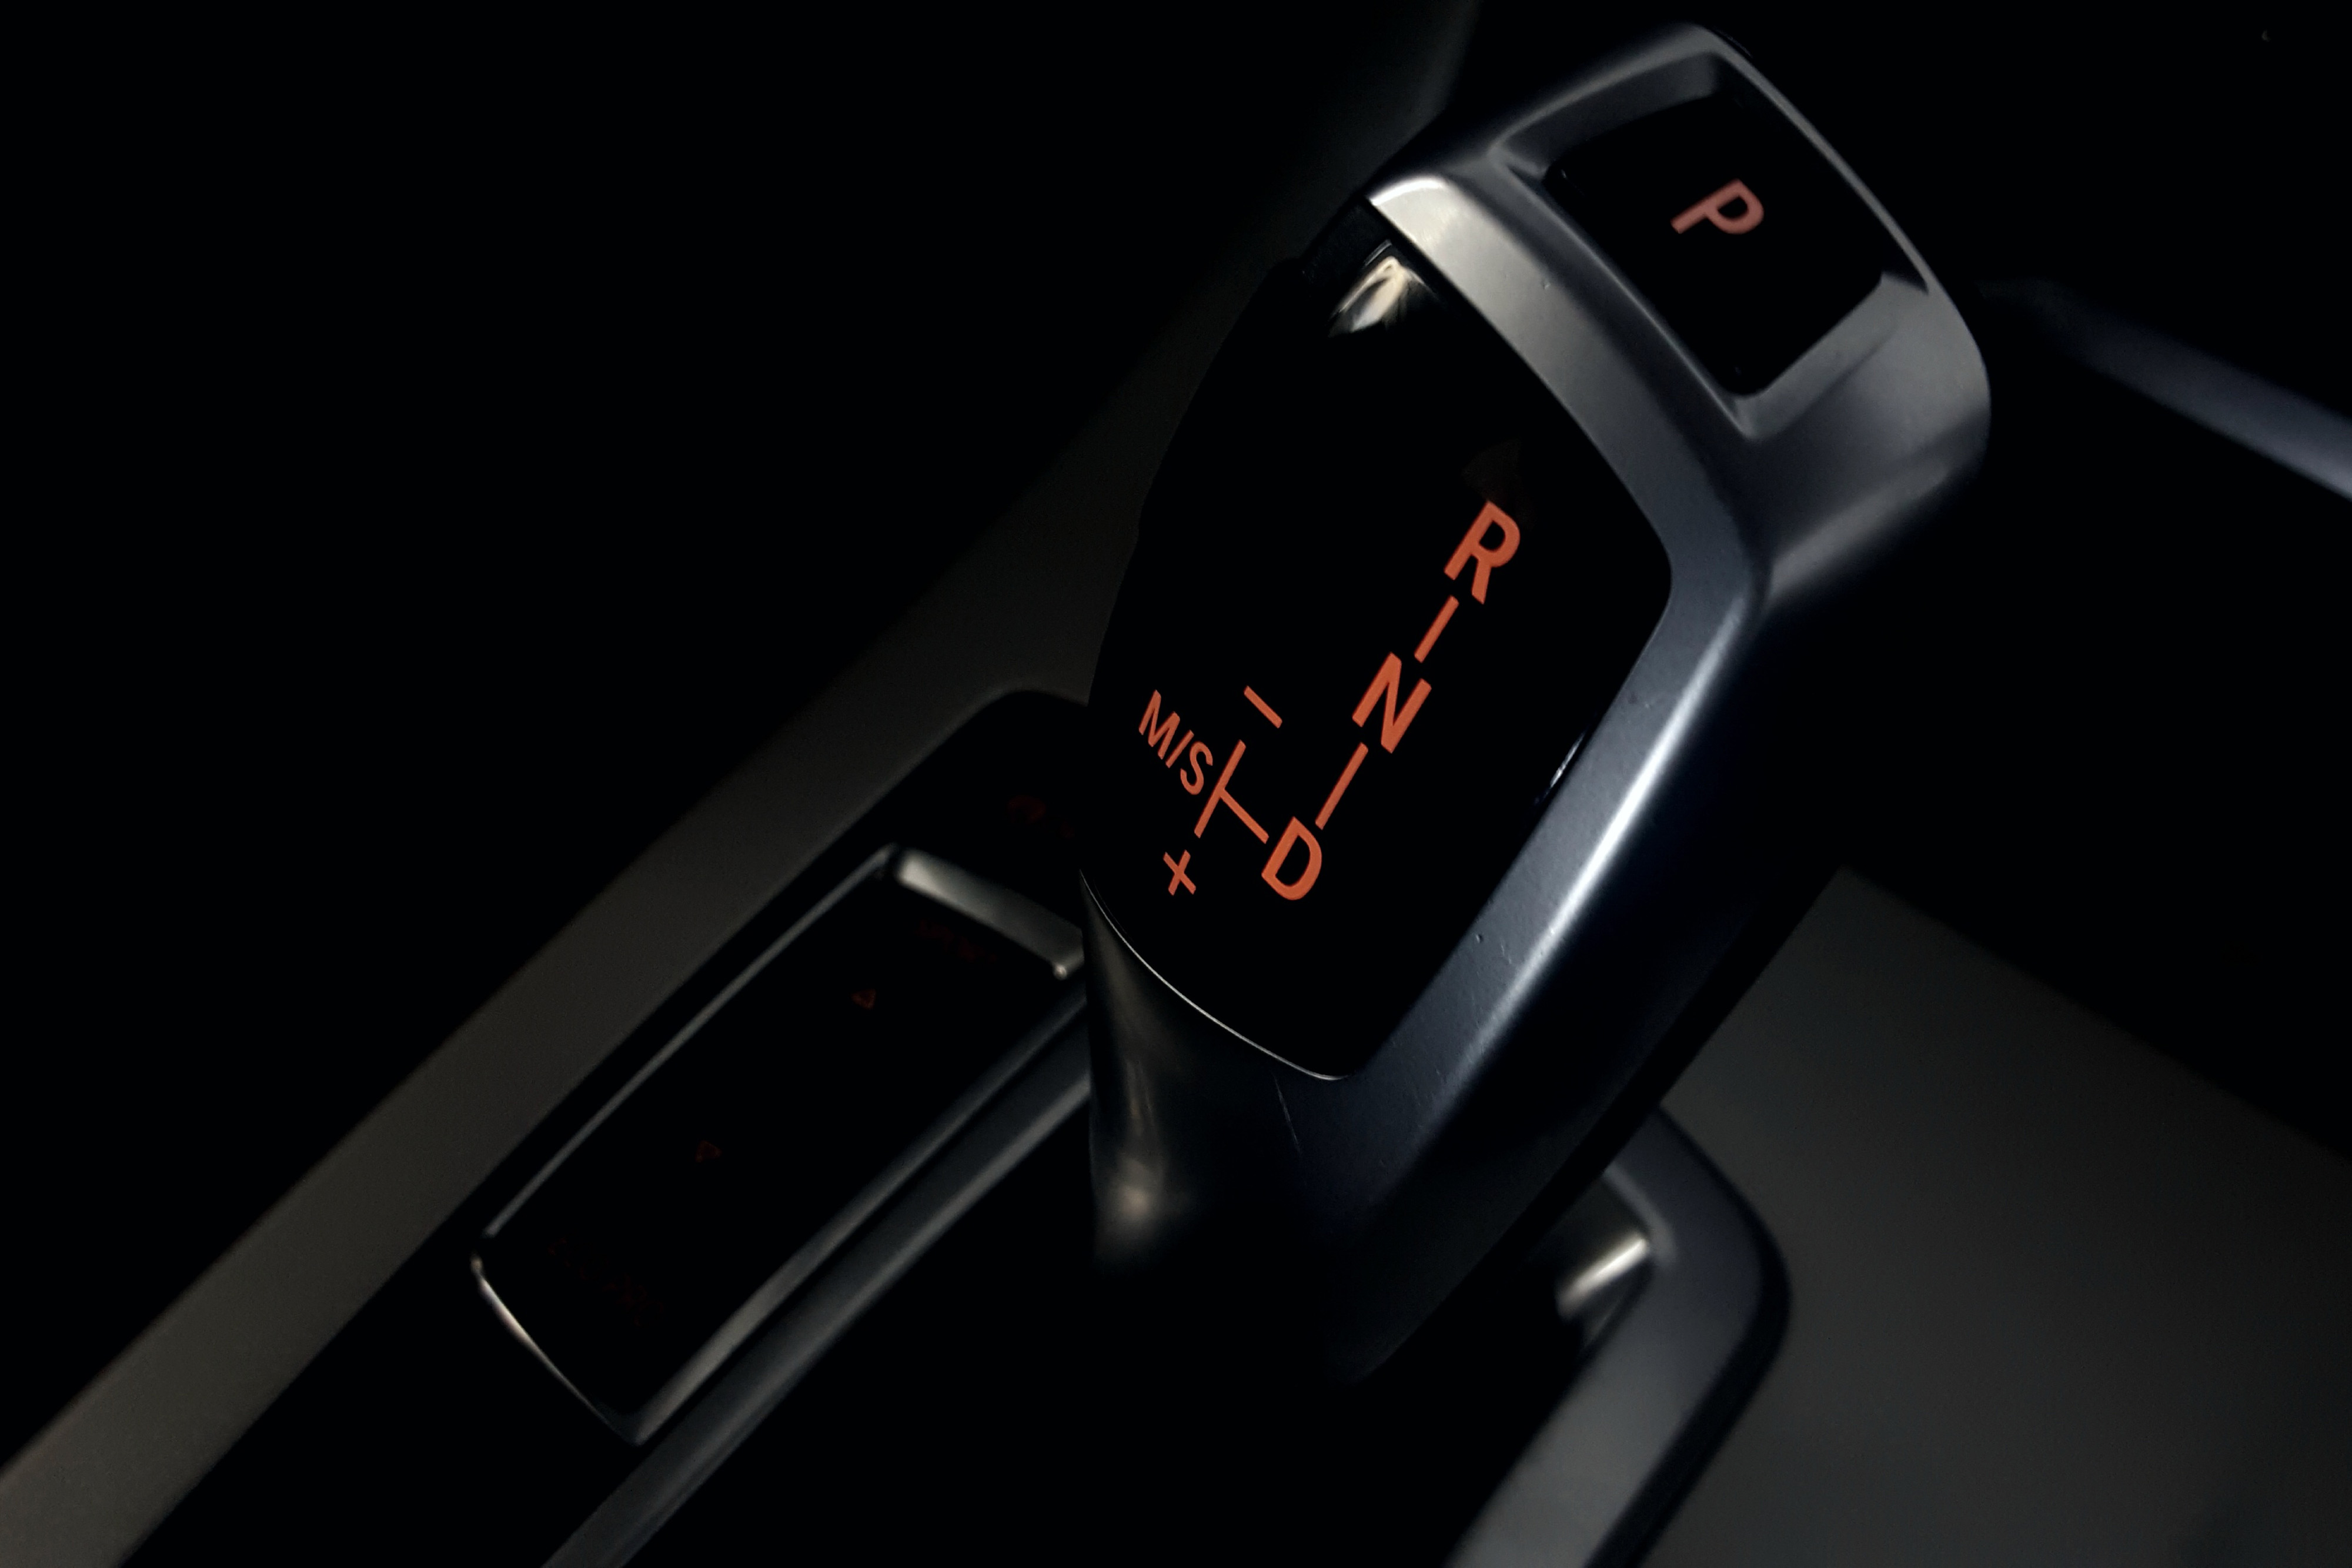
automotive design, personal luxury car, luxury vehicle, concept car, vehicle, car, gadget, compact car, watch, executive car, family car